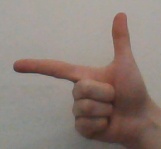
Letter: yaa